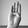
ASL letter: B